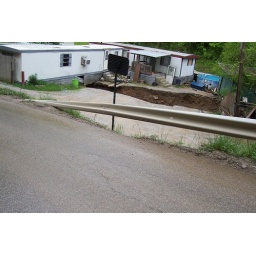
The ground opened up and created a river underneath this trailer.